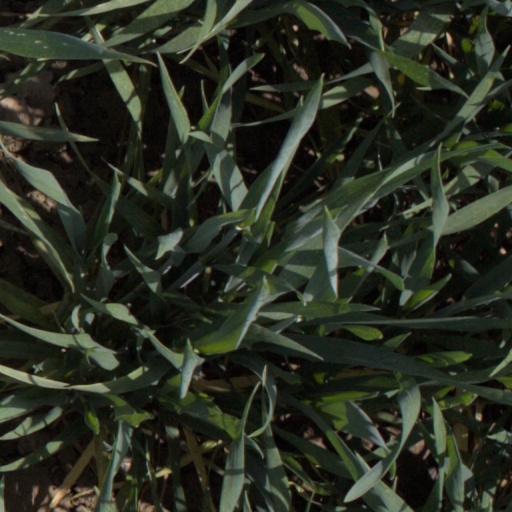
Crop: wheat